2017 MLS All-Star Game

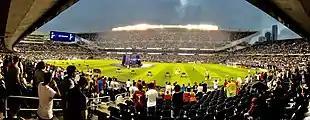
The scene inside Soldier Field prior to the start of the match

The 2017 Major League Soccer All-Star Game was the 22nd annual Major League Soccer All-Star Game. The game took place on August 2, 2017 (7:30 p.m. local time) at Soldier Field in Chicago. The game was televised live on Fox Sports 1 and Univision in the United States, and on TSN and TVA Sports in Canada. La Liga side Real Madrid were the opponents. Real Madrid won 4–2 on penalties following a 1–1 draw in normal time.